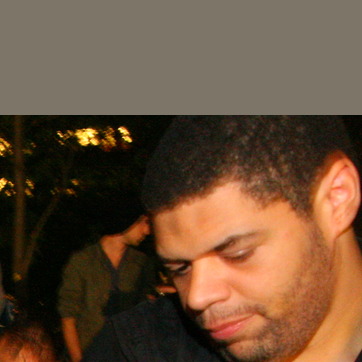
Material: hair